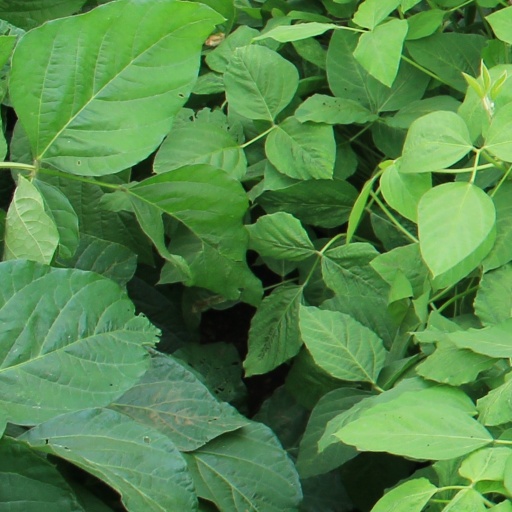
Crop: soybean